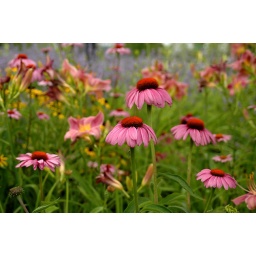
A field of bright pink echinacea and other bright summer flowers in full bloom